Limestone leaf warbler

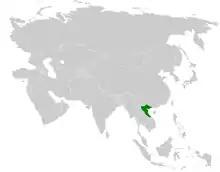
Global distribution

The species name, "calciatilis", means “dwelling on limestone”, which along with its common name is a reference to its natural habitat, which is broadleaved evergreen and semi-evergreen forest growing around limestone karst mountains.